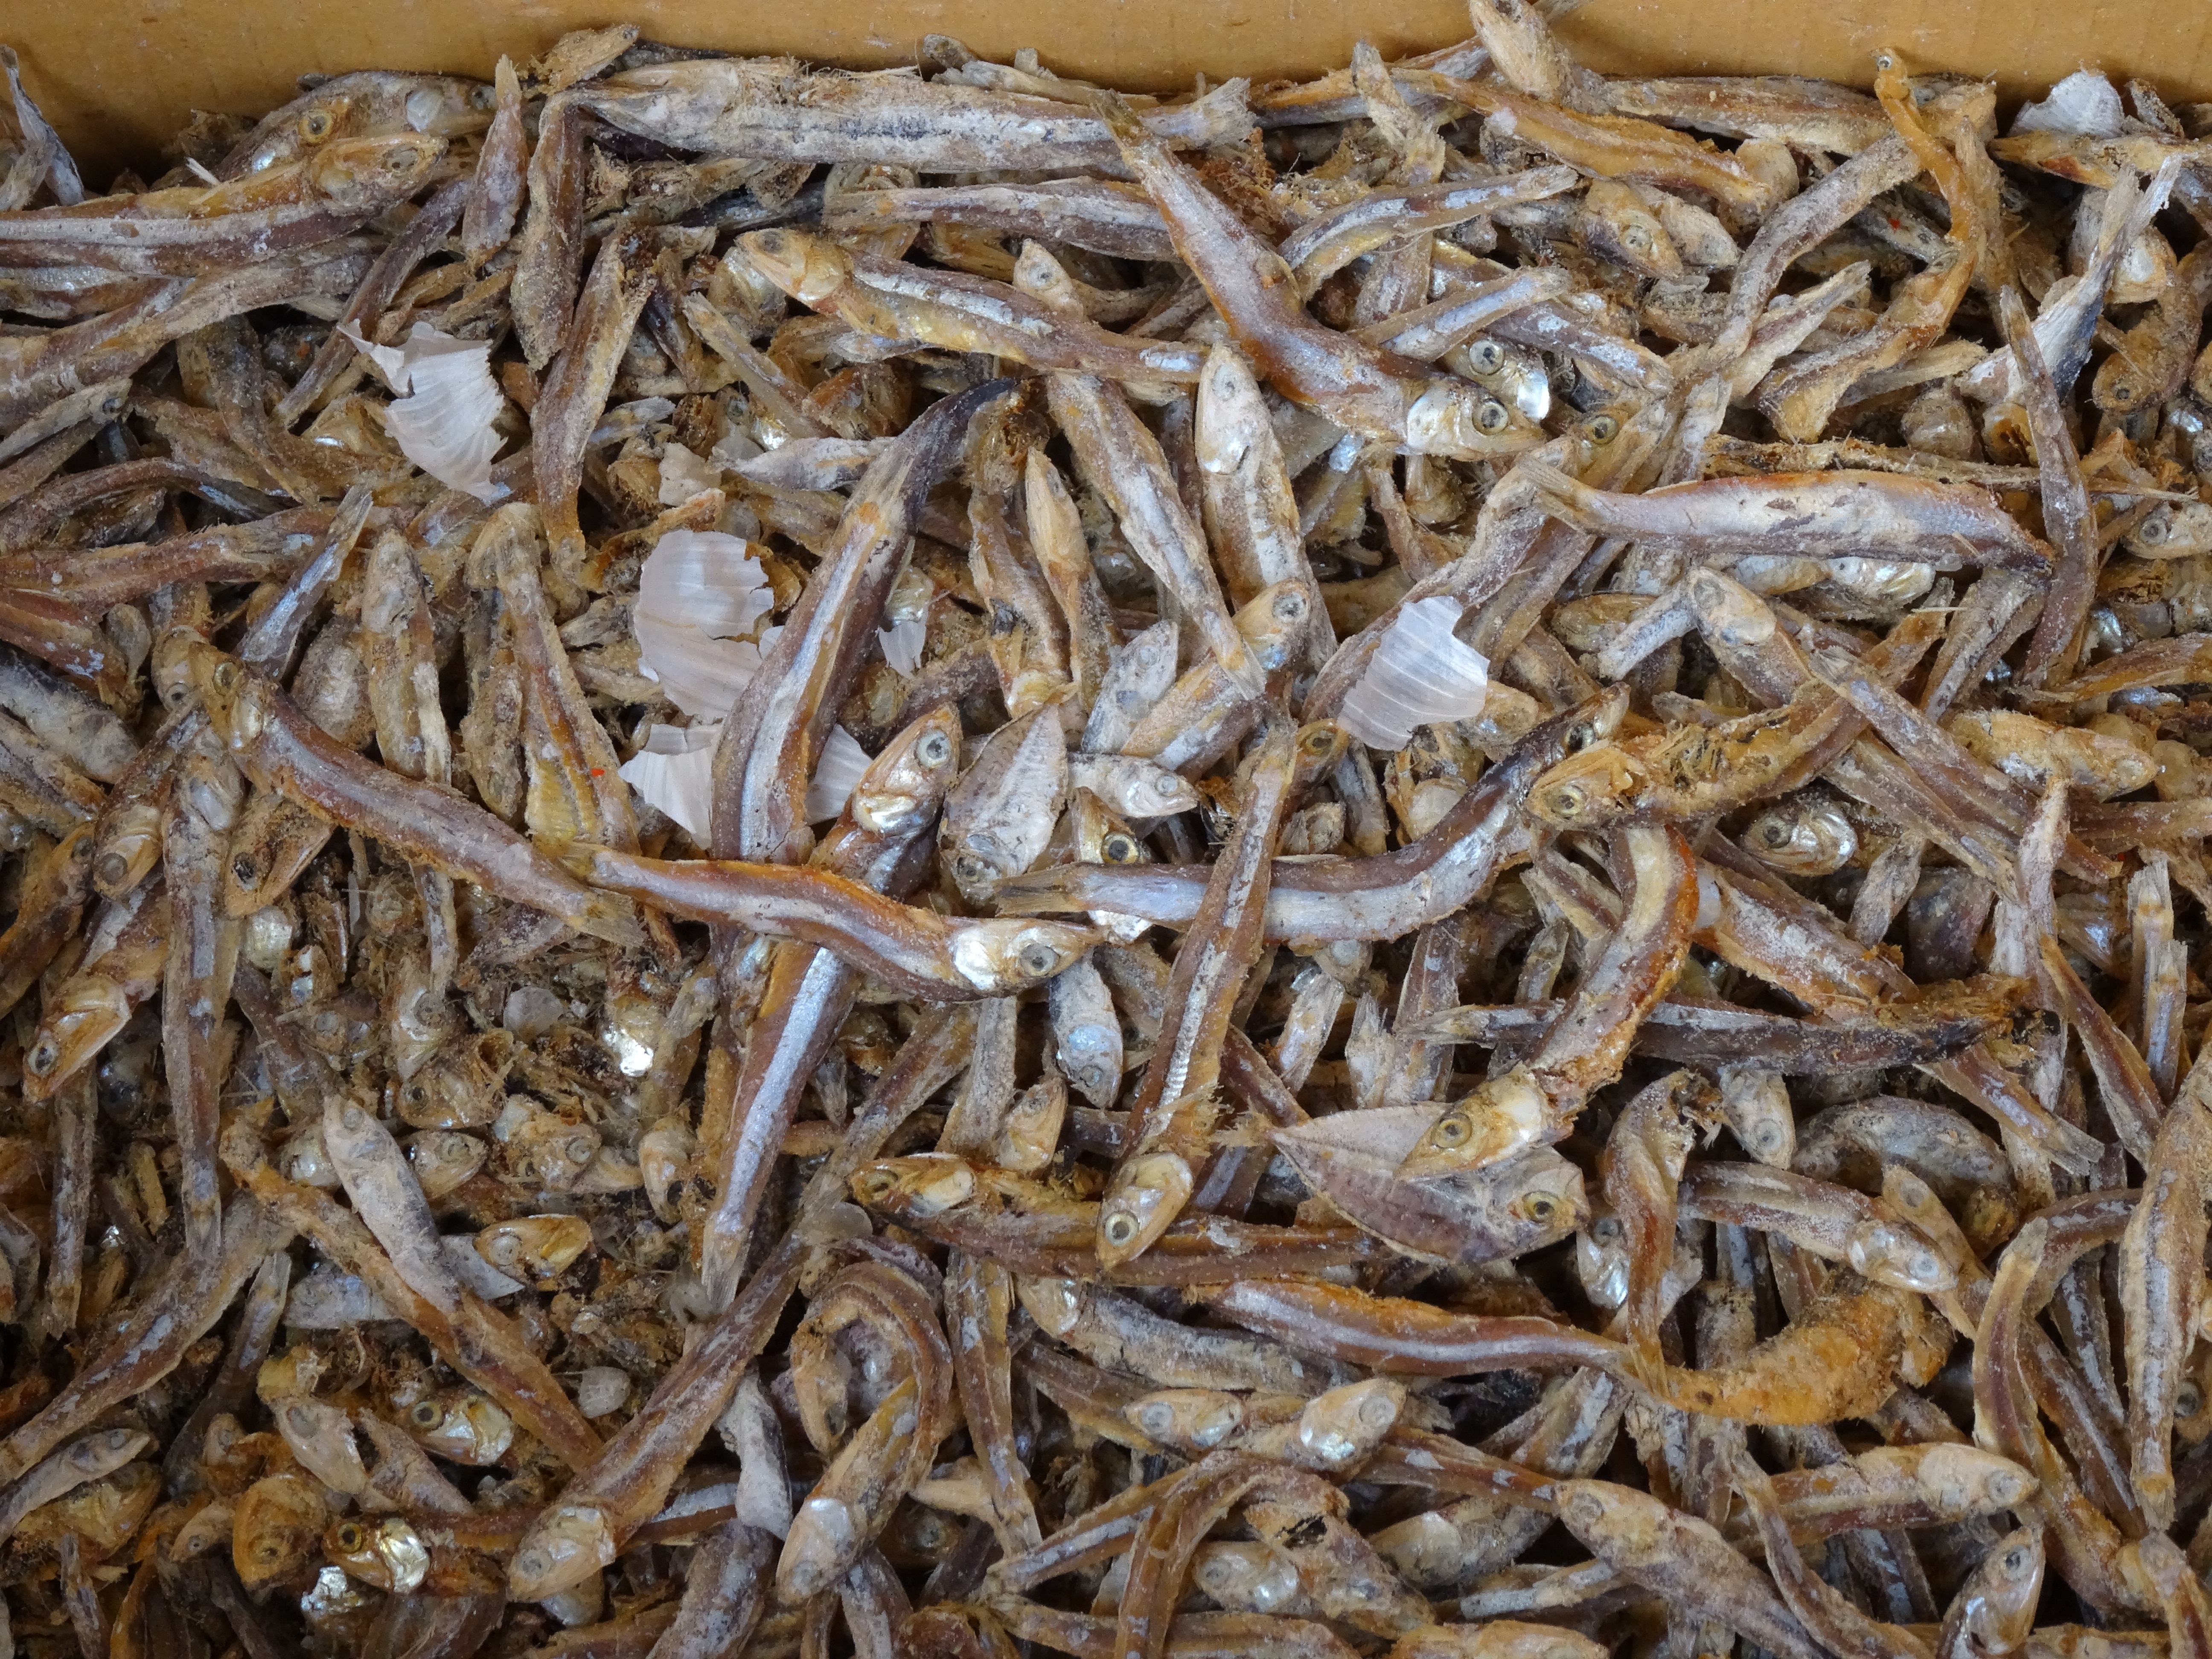
wood, texture, wildlife, invertebrate, root, sardine, close up, worm, dried fish, small dried fish, dianhong